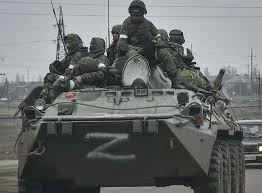
Label: BTR-80